Alnashi

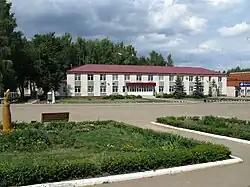
Alnashi centre

Alnashi ("Alnaš") is a "selo" (larger village) in Alnashsky District, Udmurt Republic, Russia. It is located by the confluence of rivers Toyma and .